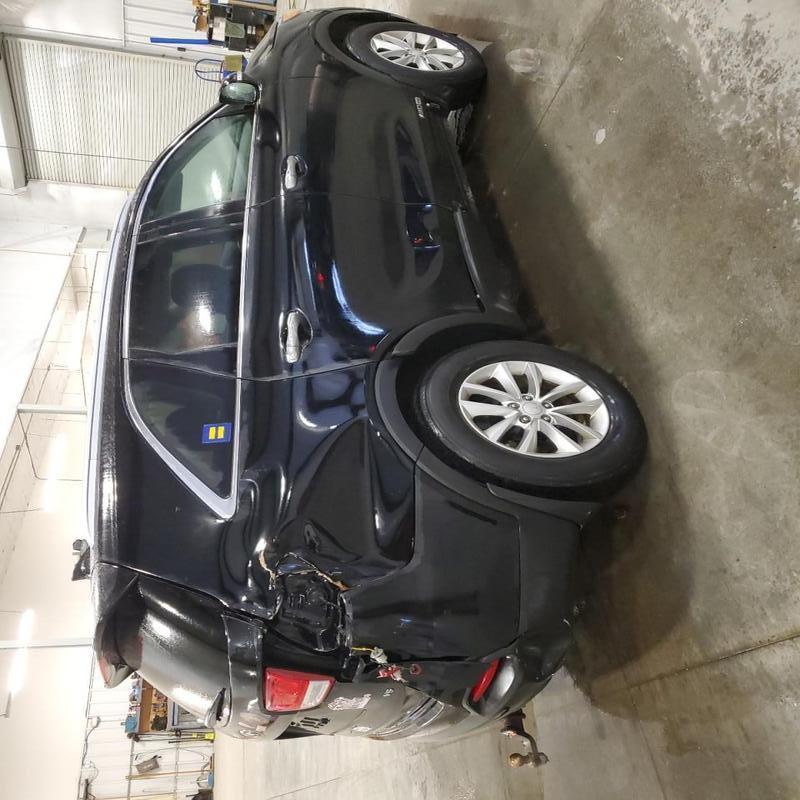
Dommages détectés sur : aile arrière droite, feu arrière droit, pare-choc arrière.
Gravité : majeur